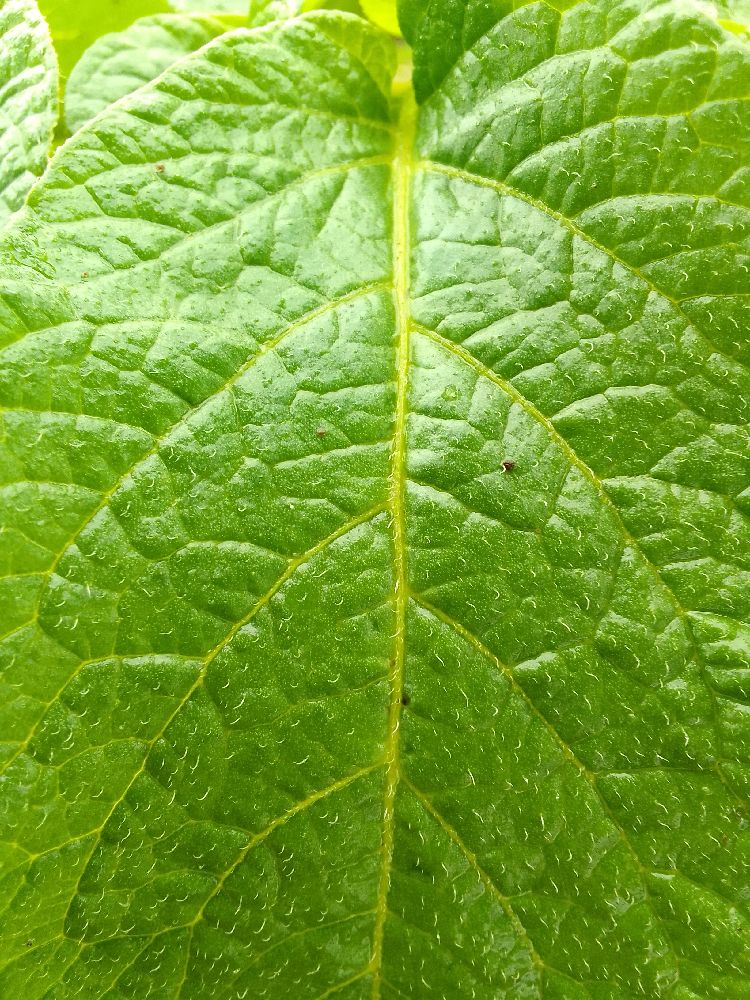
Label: Healthy